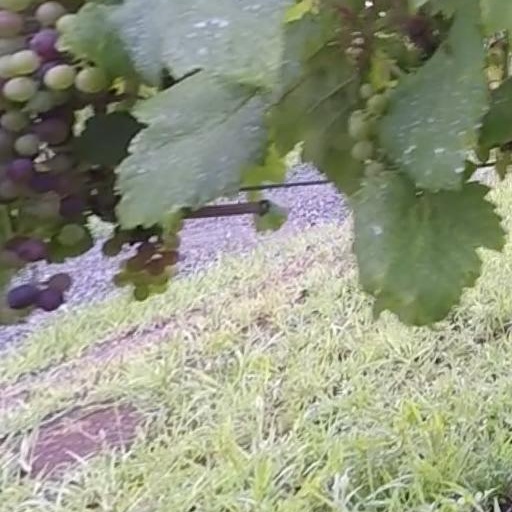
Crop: grape